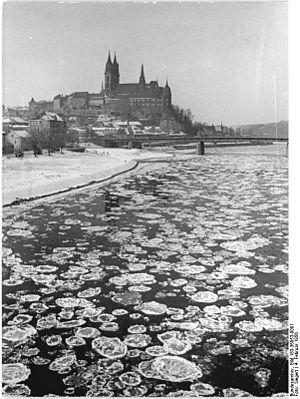
Le château de Hirschstein (district de Meissen) et l'Elbe pris dans les glaces en février 1956.
Hirschstein est une commune de Saxe, située dans l'arrondissement de Meissen, dans le district de Dresde.
L'hiver 1956 fut un hiver marqué par une vague de froid et des records de températures froides dans l'hémisphère Nord, mais particulièrement rigoureux en Europe occidentale. Il est caractérisé par des chutes de neige importantes et des records de froid dans de nombreuses régions, notamment en France métropolitaine. On estime le nombre de morts à environ 1 000 à travers l'Europe.